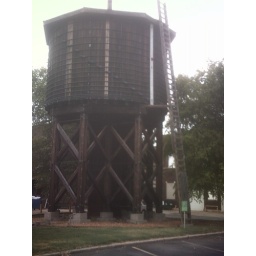
Rebuilt wood water tower by train tracks .